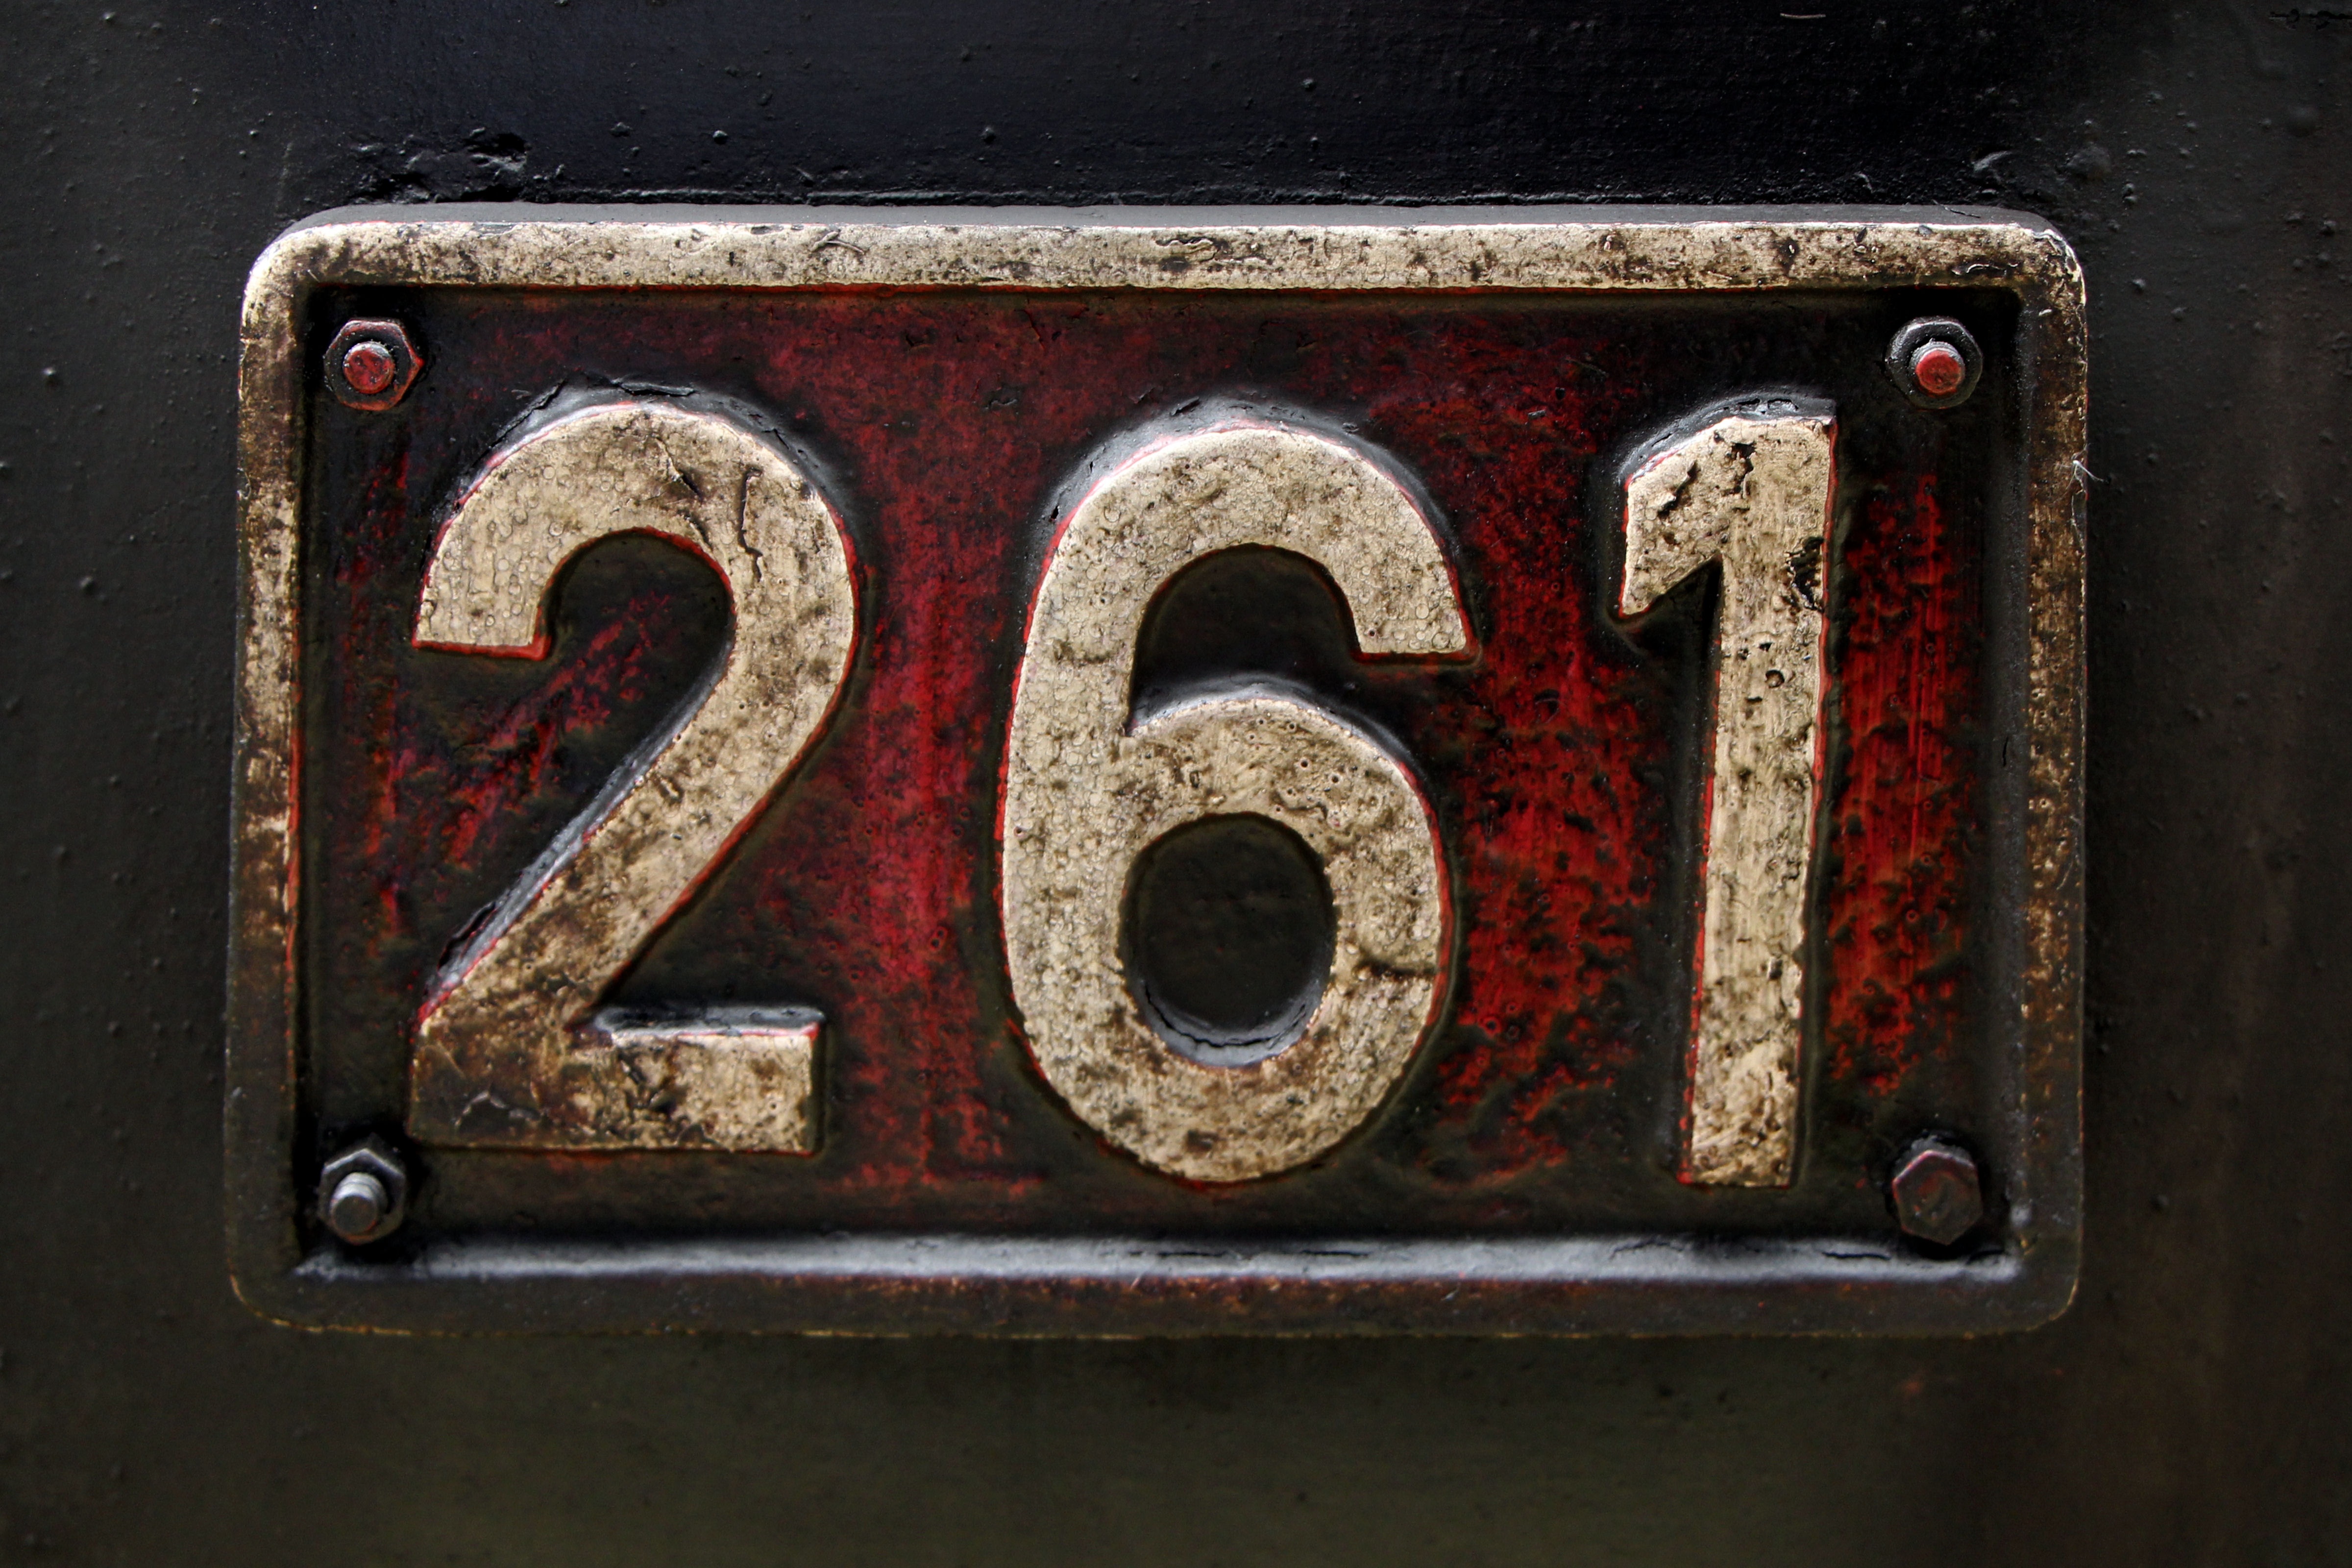
wood, railway, number, sign, red, symbol, art, iron, shape, steam locomotive, house numbering